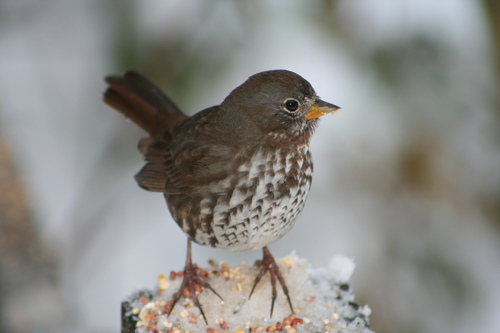
a small brown bird with a small yellow beak, brown wings and tail and a brown and white breast and belly.
the small round brown bird has a yellow beak and black eyes.
this is a very small bird with a small head and beak with main white and brown colors.
a small bird with brown wings, and a small bill, and black eyes
this bird has a little body and a short beak with large feet.
the wingbars are the same color of brown as much of the bird aside from it's white and brown belly.
this bird is white and brown in color, with a sharp beak.
this small bird has dark brown feathers, with a spotted belly.
this bird has a small orange bill with a brown crown and white and brown spotted belly.
a small brown bird, with patches of white on its belly, and a short bill.
Species: Fox Sparrow